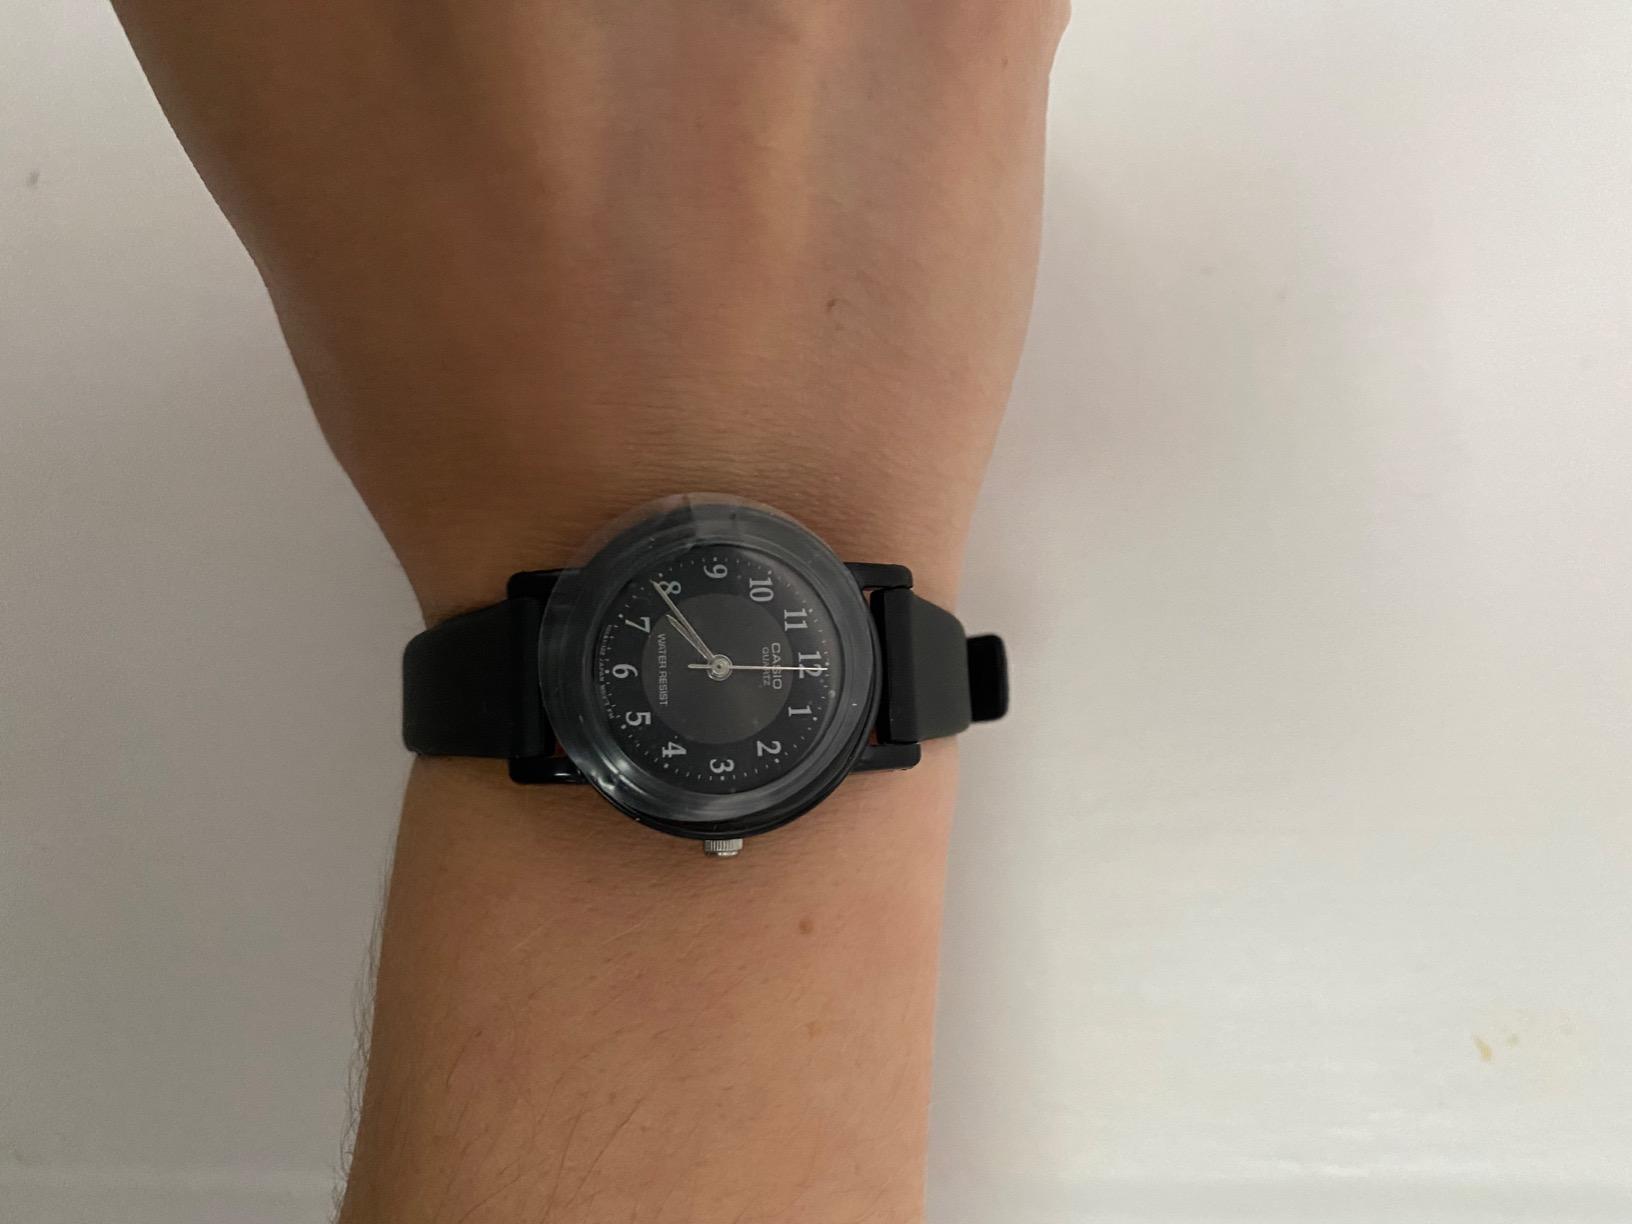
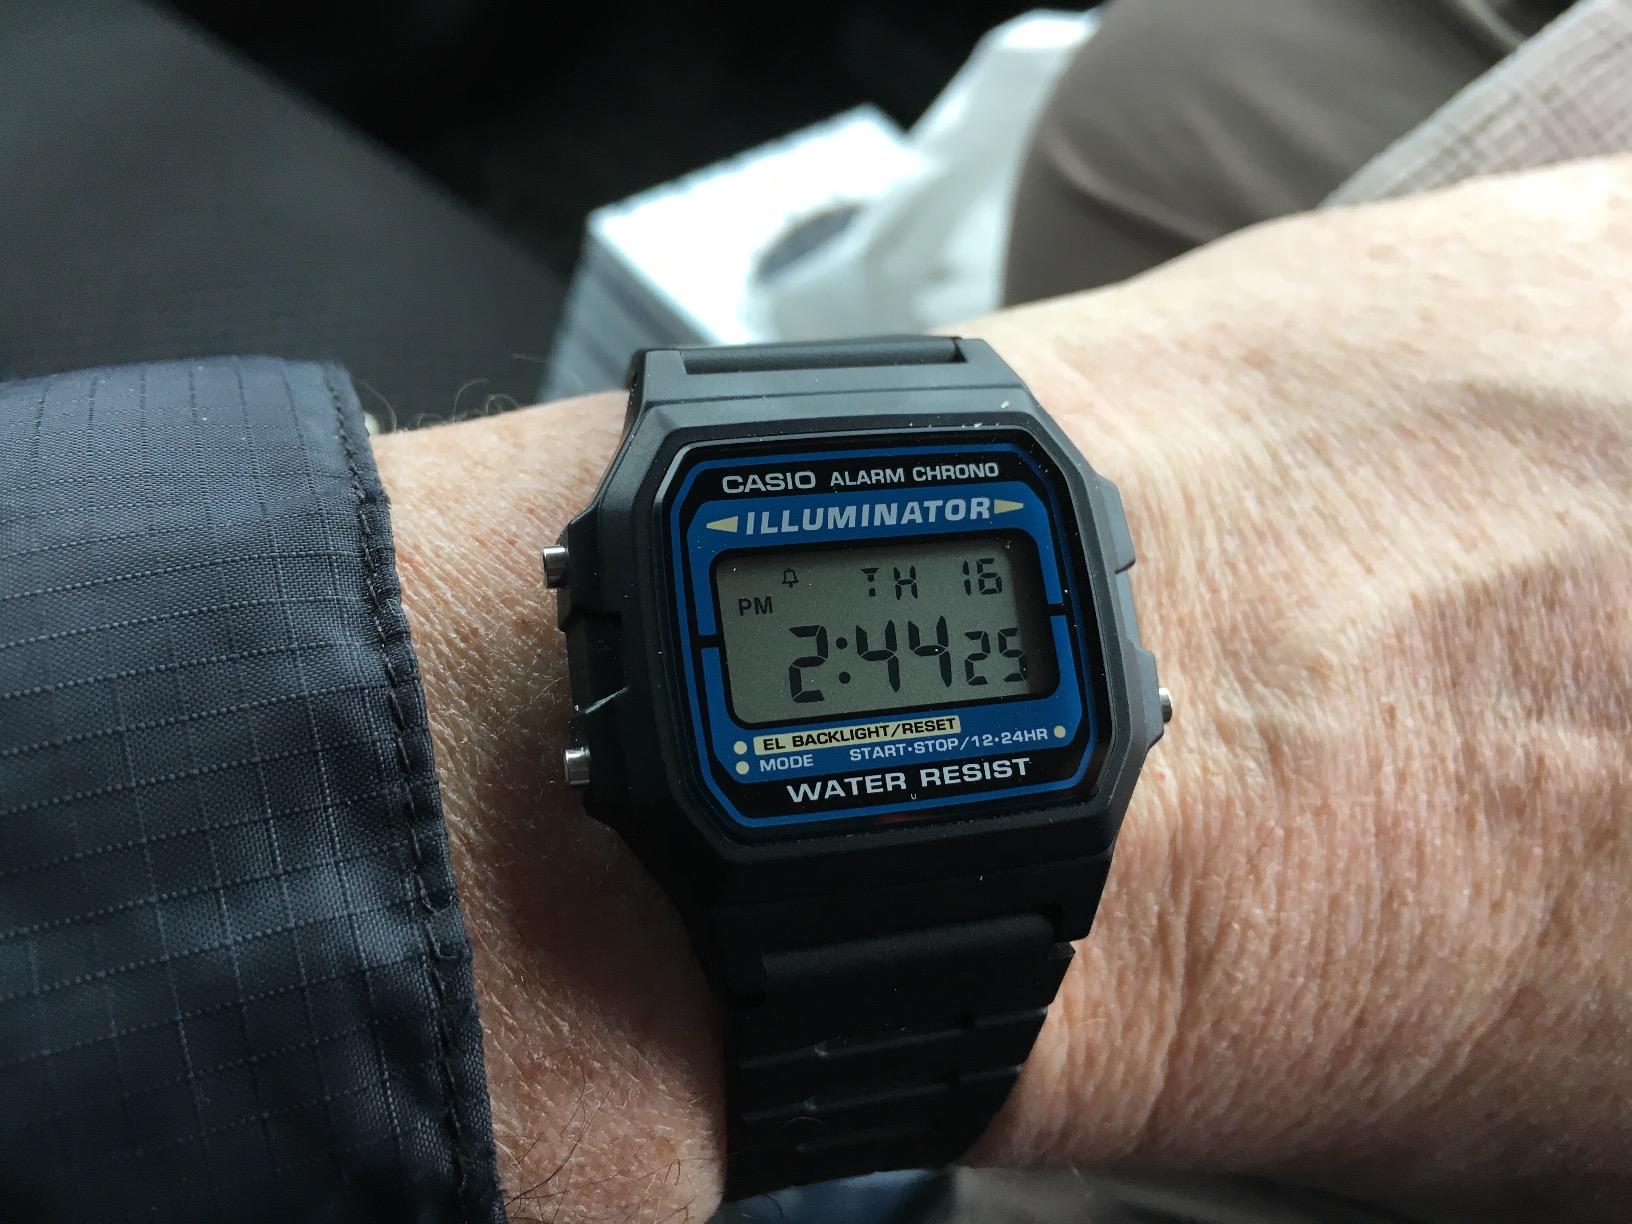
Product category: accessories_watch
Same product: no